Charles Geddes, Baron Geddes of Epsom

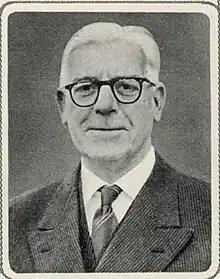
Charles, Lord Geddes of Epsom was one of the first life peers.

Charles John Geddes, Baron Geddes of Epsom, CBE (1 March 1897 – 2 May 1983) was a British trade unionist.